NGC 2403

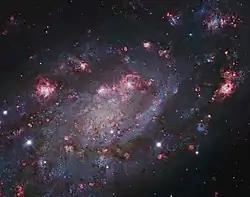
A Hubble Space Telescope (HST), and Subaru image of NGC 2403. NGC 2404 is visible

NGC 2403 (also known as Caldwell 7) is an intermediate spiral galaxy in the constellation Camelopardalis. It is an outlying member of the M81 Group, and is approximately 8 million light-years distant. It bears a similarity to M33, containing numerous star-forming H II regions, but being a little bit larger at approximately 90,000 light-years in diameter compared to the 61,100 light-year diameter of M33.